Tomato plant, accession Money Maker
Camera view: vertical (180 deg); turntable rotation: 120 degrees
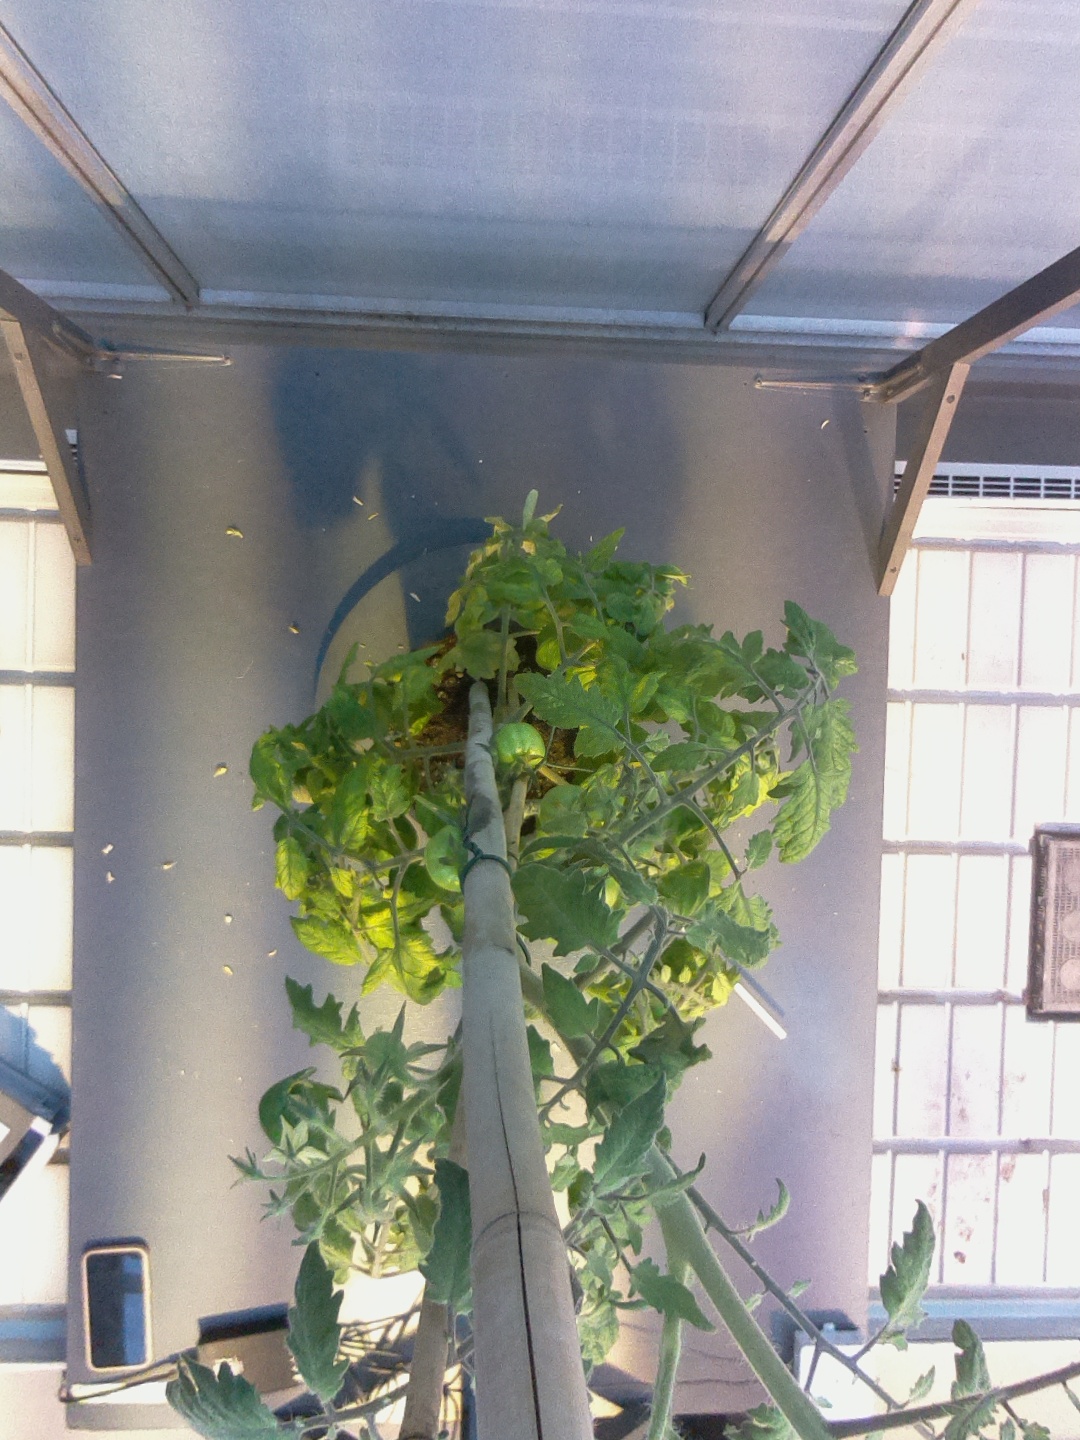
BBCH growth stage 73: 30%-40% of final fruit size